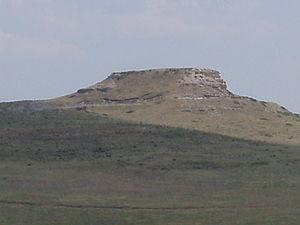
Le Nebraska est un État du Centre des États-Unis, situé au cœur de la région des Grandes Plaines et du Midwest. Il est bordé par six États : le Wyoming à l'ouest, le Dakota du Sud au nord, l'Iowa à l'est, le Kansas et le Colorado au sud, et le Missouri au sud-est. Sa capitale est Lincoln et la plus grande ville Omaha, avec une aire urbaine d'environ 900 000 habitants. Traversé par la rivière Missouri, le Nebraska est un État rural et agricole relativement peu peuplé. Ses paysages sont essentiellement composés de vastes prairies dépourvues d'arbres, bien que les premiers contreforts des montagnes Rocheuses vallonnent l'Ouest du territoire, avec des curiosités géologiques comme la Chimney Rock. Son climat connaît de fortes variations de température, entre un été chaud et un hiver rude, ainsi que de nombreuses tornades et tempêtes.